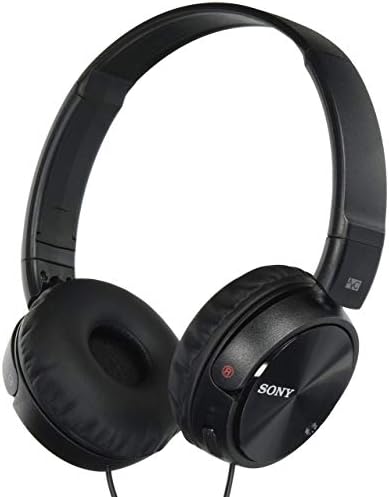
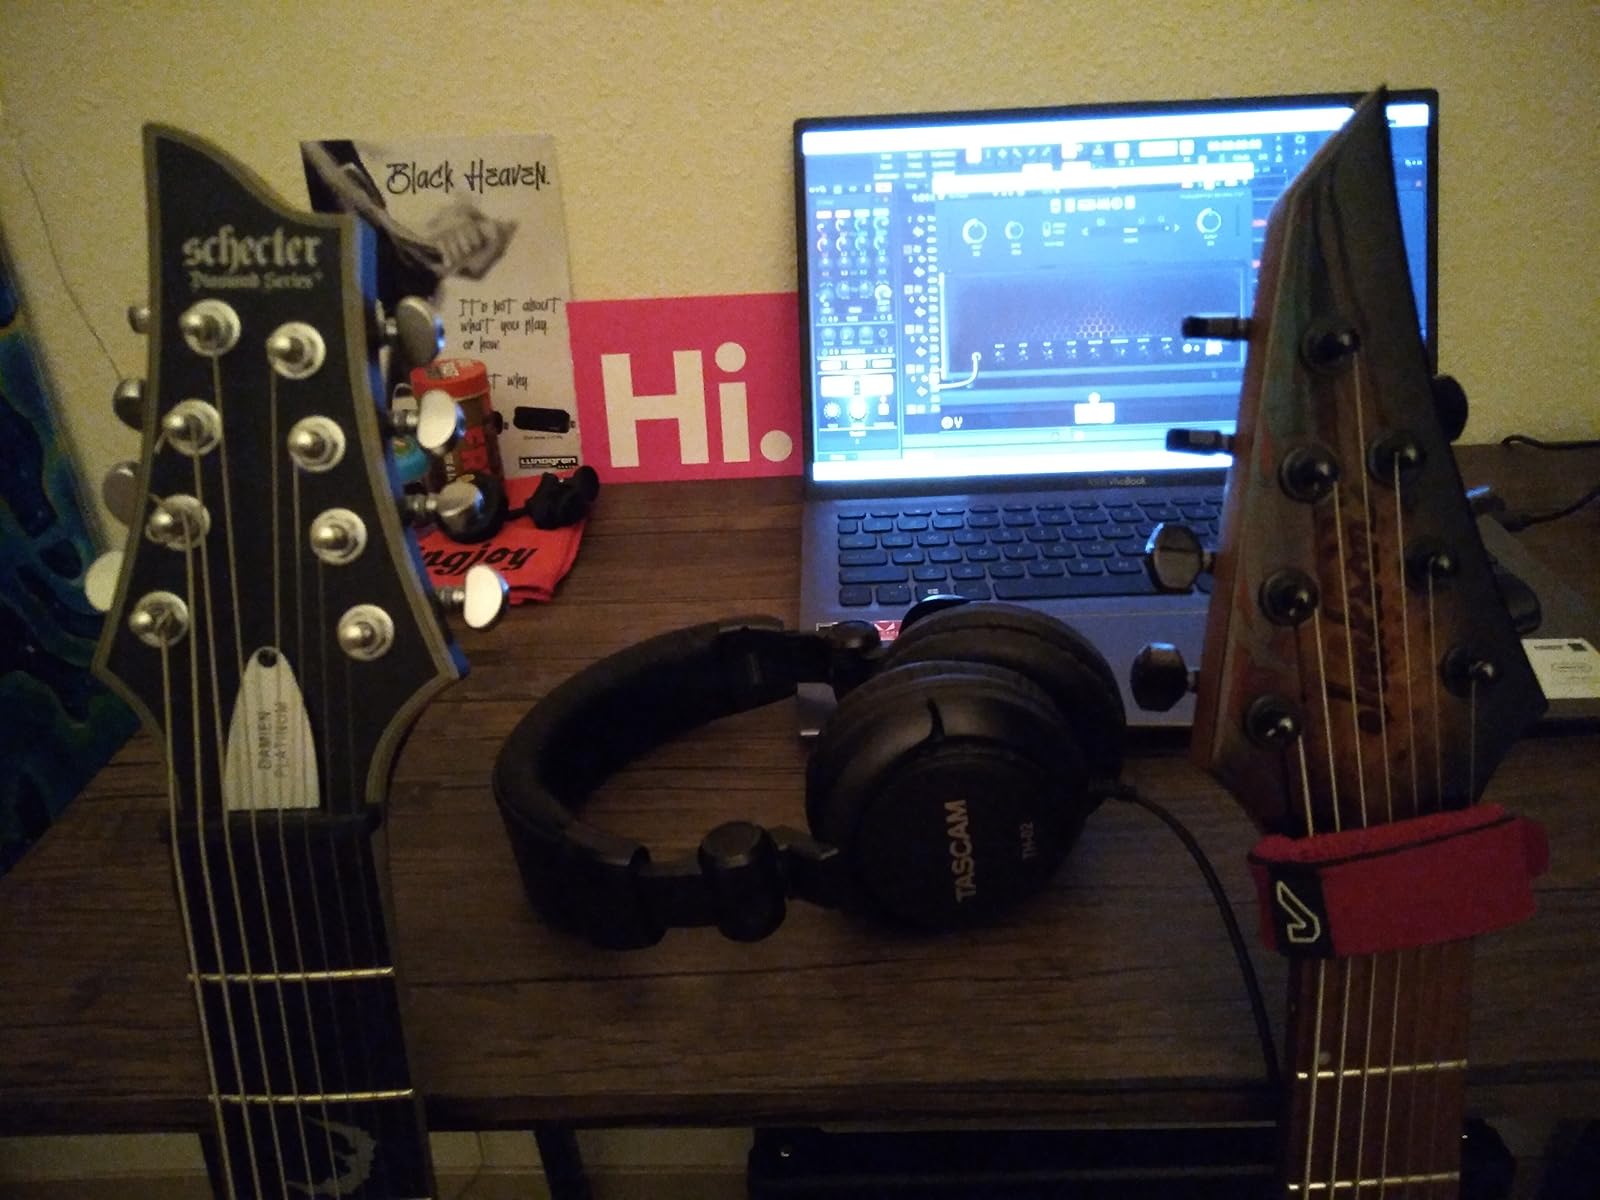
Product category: headphones
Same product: no